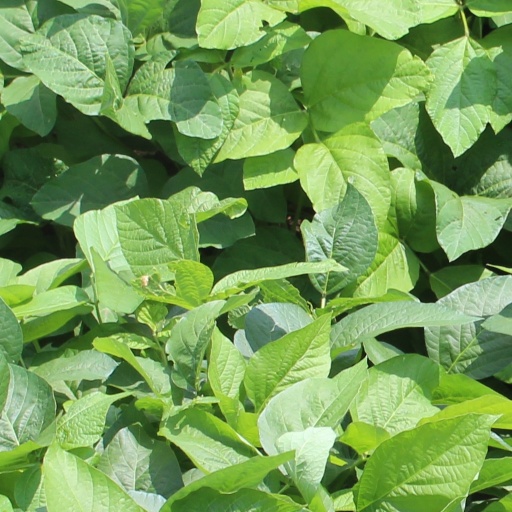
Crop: soybean